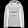
Label: Coat